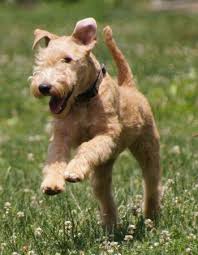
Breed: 216-n000017-Lakeland_terrier